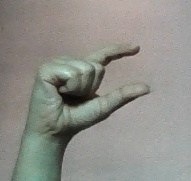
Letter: dal